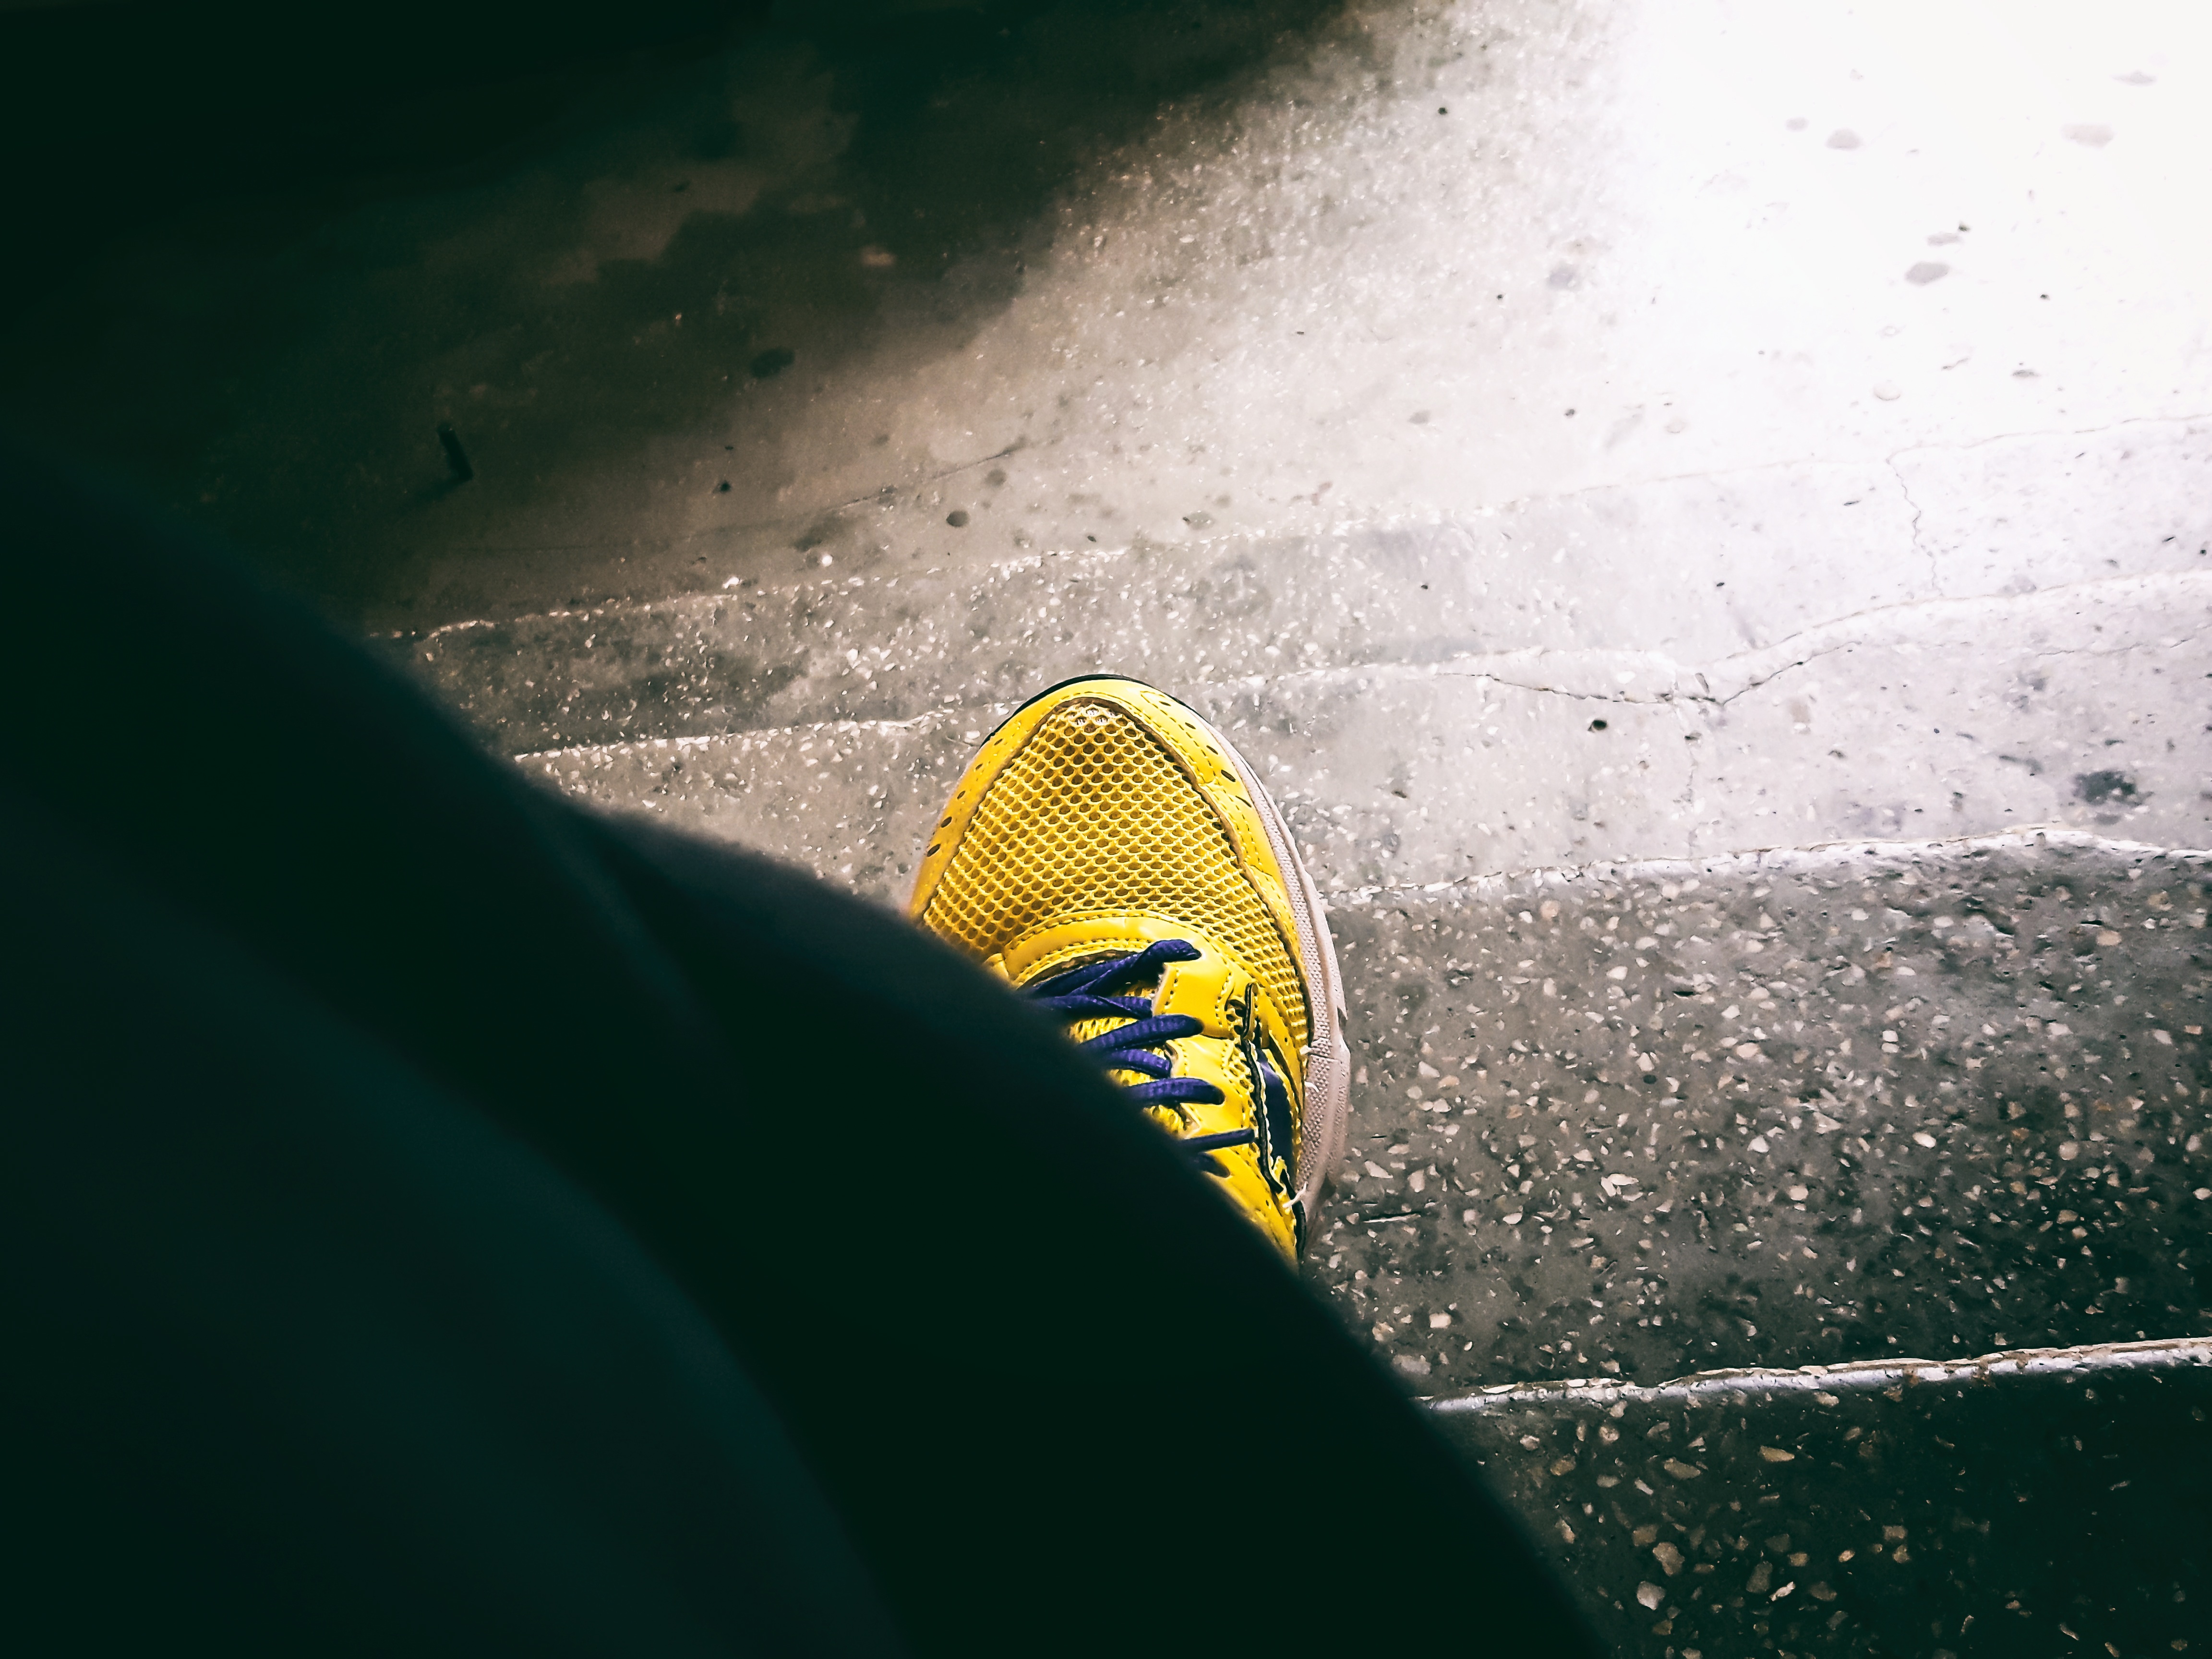
sea, water, light, photography, sunlight, wave, green, reflection, color, surfboard, blue, yellow, macro photography, atmosphere of earth, surfing equipment and supplies